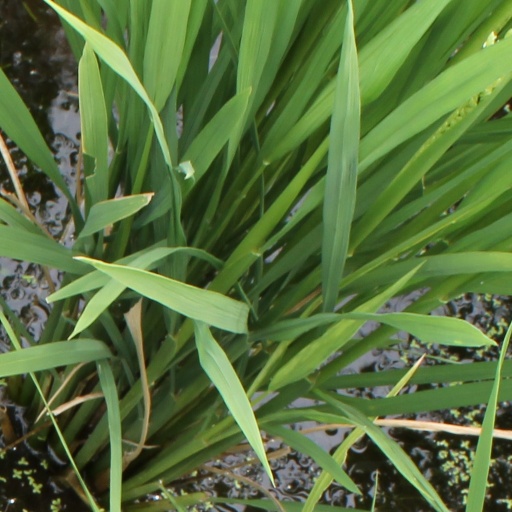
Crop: rice